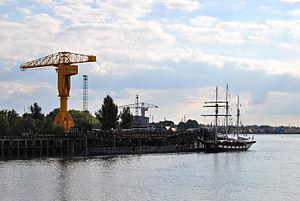
La Boudeuse amarrée à Nantes en septembre 2010
La Boudeuse est un trois-mâts goélette, à coque en acier, construit en 1916 aux Pays-Bas.